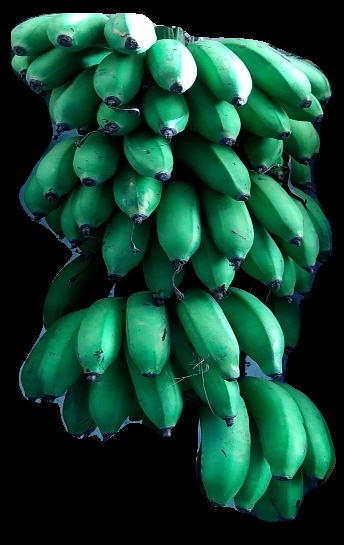
Variety: rasbale
Grade: grade2